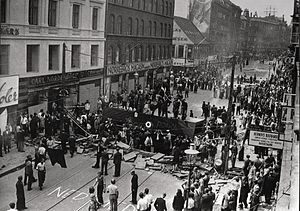
Besættelsen / Øgede spændinger
Barrikader på Nørrebro under folkestrejken i sommeren 1944.
Besættelsen af Danmark under 2. verdenskrig indledtes, da Nazi-Tyskland med Operation Weserübung-Süd den 9. april 1940 besatte et neutralt Danmark, der efter en kortvarig konflikt overgav sig til den tyske besættelsesmagt. Den tyske besættelse af Danmark skyldes en række strategiske årsager, som sikringen af jernmalms-transporten fra Norge, sikringen af danske landbrugsvarer til at forsørge den tyske befolkning, hvilket viste sig at være meget vigtigt for, at tyskerne kunne brødføde sin befolkning senere henne i krigen, og opsættelsen af en række forsvarsværker som Atlantvolden. Den danske regering, havde indstillet modstand til de tyske styrker, mindre end 2 timer efter invasionen i frygt for bombardementer af tæt befolkede områder som København.